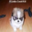
Label: dog